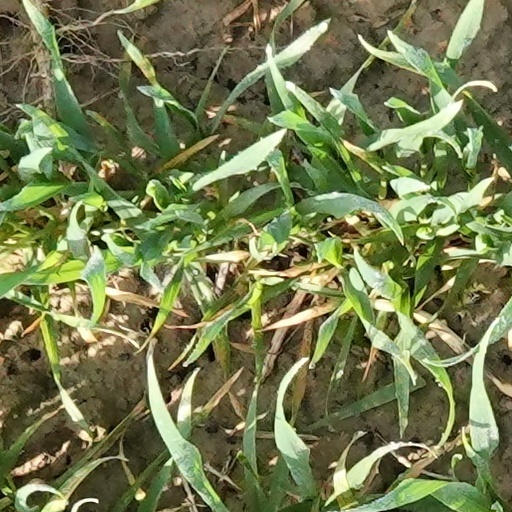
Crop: wheat